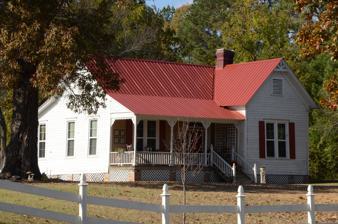
Building: Hickman House (Camden, Arkansas)
Country: United States of America
Year built: 1898
Historic house in Arkansas, United States United States historic place Hickman House U.S. National Register of Historic Places Location in Arkansas Show map of Arkansas Location in United States Show map of the United States Nearest city Camden, Arkansas Coordinates 33°30′42″N 92°51′11″W / 33.5116°N 92.85308°W / 33.5116; -92.85308 Area 0 acres (0 ha) Built 1898 ( 1898 ) Architectural style Late Victorian NRHP reference No. 06000090 Added to NRHP March 2, 2006 The Hickman House is a historic house at 3568 Mt. Holly Road, in rural Ouachita County, Arkansas , south of Camden .  The single story frame house was built in 1898, probably by George Edward Hickman, whose father John was one of the county's early settlers.  The house is in Folk Victorian style; it has an L-shaped plan, sheathed in original weatherboard.  Its principal ornamentation is in the chamfered posts of its porch, which also has sawn fretwork.  The house faces east, and is set about 150 feet (46 m) back from the road; its front facade has two windows above the porch, and two that open onto it.  There is a "dog-trot" style barn about 150 feet (46 m) southwest of the house. The house was listed on the National Register of Historic Places in 2006. The house has been donated by the Hickman family to the Ouachita County Historical Society. See also National Register of Historic Places listings in Ouachita County, Arkansas References